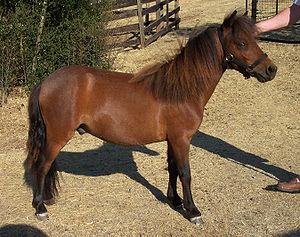
Le Falabella est une race de chevaux miniatures, résultat de croisements volontaires entre divers chevaux et poneys, dont des Shetlands, des Criollo et des Pur-sang. Créée en Argentine, la race doit son nom à la famille Falabella, qui en dirige le principal élevage depuis la fin du XIXᵉ siècle. Cet élevage fait connaître le Falabella dans de nombreux pays, la race suscitant un phénomène de mode au milieu du XXᵉ siècle.